Clear Lake (Iowa)

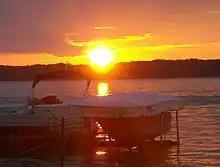
A summer sunset, taken from Buzzards Bay

Clear Lake is dotted with several different landmarks for orientation on the water. Woodford Island is often visible from every point on the lake, making it a navigational aid. A hotel was located on the island until a fire leveled it in the 1930s. Now the island is mostly made up of trees and many other plants. Lone Tree Point, Farmers Beach, and Mcintosh Woods are also very natural, with many trees and beaches and few buildings. Notable lakeside communities include the city of Clear Lake, the smaller city of Ventura, Bayside, Dodges Point, Buzzards Bay, Tanglefoot, and Bell Harbor. The city of Clear Lake is at the eastern side of the lake and is home to many of the lake's attractions including many restaurants, parks, city services, etc. The small town of Ventura sits on the northwestern basin of the lake. It is at the farthest part of the lake from the city of Clear Lake. Bayside is located on a peninsula south of Woodford Island. It used to be home to an amusement park but is now a neighborhood. Dodges Point is another peninsula on the south shore. It has houses on the lakeside and the middle is mostly made up of grass and trees. Buzzards Bay is a bay area set between Dodges Point and Tanglefoot. Most of the bay has a sidewalk running on the lakeside of each house. Tanglefoot is a neighborhood to the west of Buzzards Bay and Dodges Point. It is home to a Girl Scout camp and many houses. The western part is bordered by a large wooded area that connects to Farmers Beach and Lone Tree Point. Bell Harbor is a community located in between Bayside and Dodges Point and is home to a large lawn on the lakeside surrounded by condos and houses. Two other notable communities on the waterfront include The Venetian Village and The Harborage. Both of these sit on man made canals and harbors on the northern shore of the lake. Clear Lake is also home to the historic Surf Ballroom which was where Buddy Holly, The Big Bopper, and Ritchie Valens made their last performance on February 3, 1959, before being killed hours later in a plane crash. Often February 3, 1959, is referred to as "The Day the Music Died" as highlighted in the Don McLean hit song "American Pie."